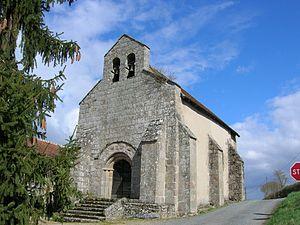
Cet article recense les édifices religieux de l'Allier, en France, munis d'un clocher-mur.
Archignat est une commune française, située dans l'ouest du département de l'Allier — région naturelle de la Châtaigneraie bourbonnaise — en région Auvergne-Rhône-Alpes.
Cet article recense une partie des monuments historiques de l'Allier, en France.